Maunakea Spectroscopic Explorer

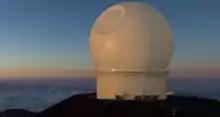
Maunakea Spectroscopic Explorer at sunset

The Maunakea Spectroscopic Explorer (MSE) is a collaborative project by a new and enlarged partnership to revitalize the Canada-France-Hawai‘i Telescope (CFHT) observatory through replacing the existing 1970-vintage optical telescope with a modern segmented-mirror telescope and dedicated science instrumentation, while substantially re-using the existing Maunakea summit building and facility. At the highest level the objectives of MSE are to enhance scientific research and education for the partner communities. MSE will use an 11.25 meter aperture telescope and dedicated multiobject fibre spectroscopy instrumentation to perform survey science observations, collecting spectra from more than 4,000 astronomical targets simultaneously.